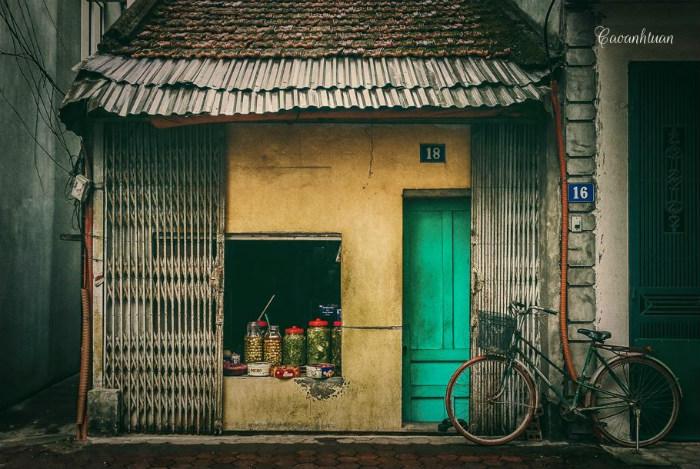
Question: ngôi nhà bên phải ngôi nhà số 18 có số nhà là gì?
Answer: số 16